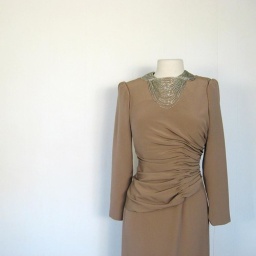
1980s does 1940s cocoa brown dress with silver beaded neckline and collar, by Alyce Designs